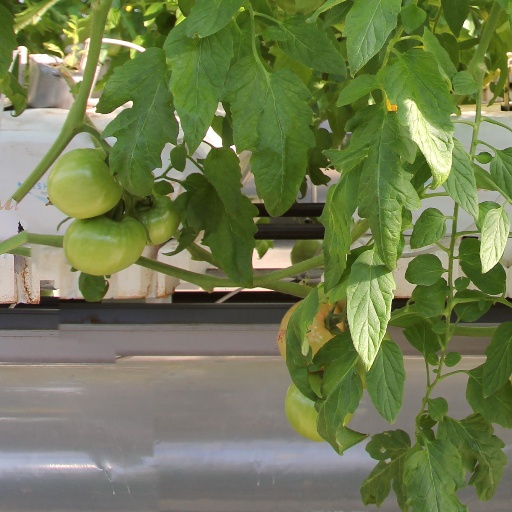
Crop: tomato